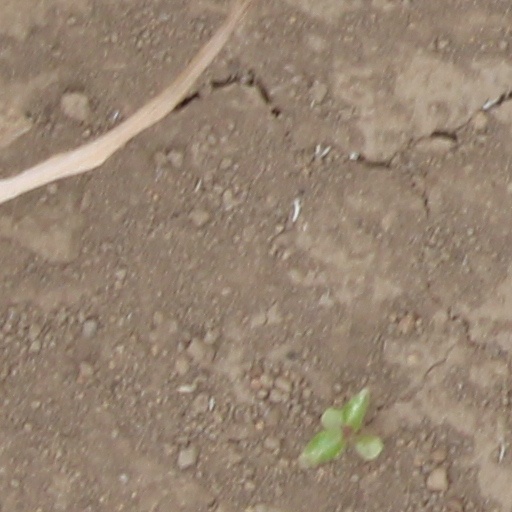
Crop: wheat